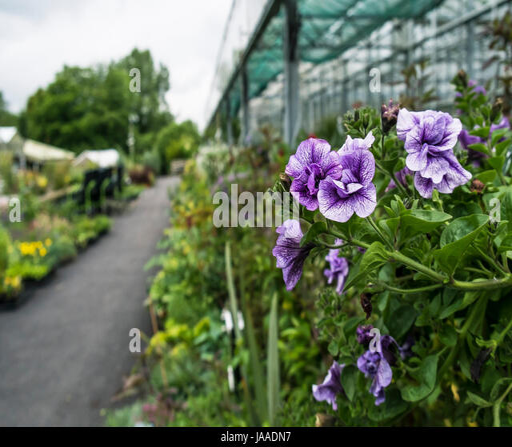
plants for sale in a nursery